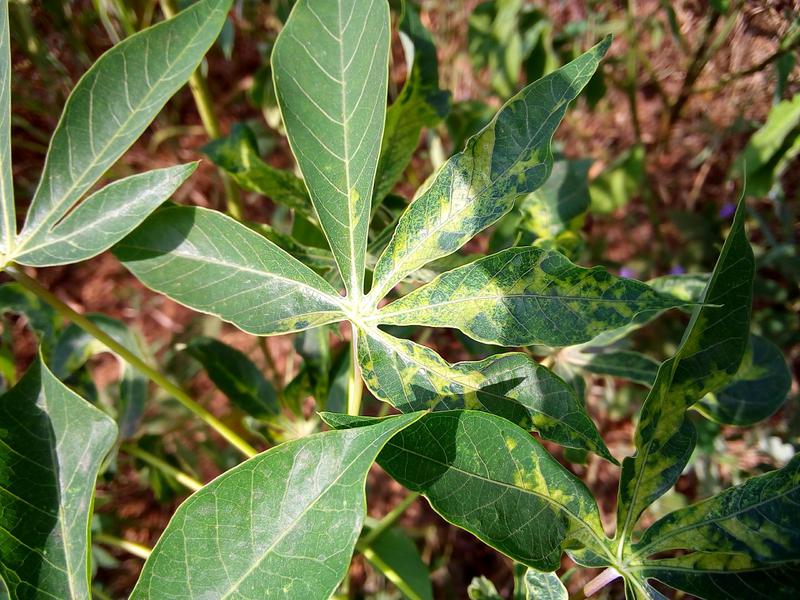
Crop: cassava
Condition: mosaic_disease